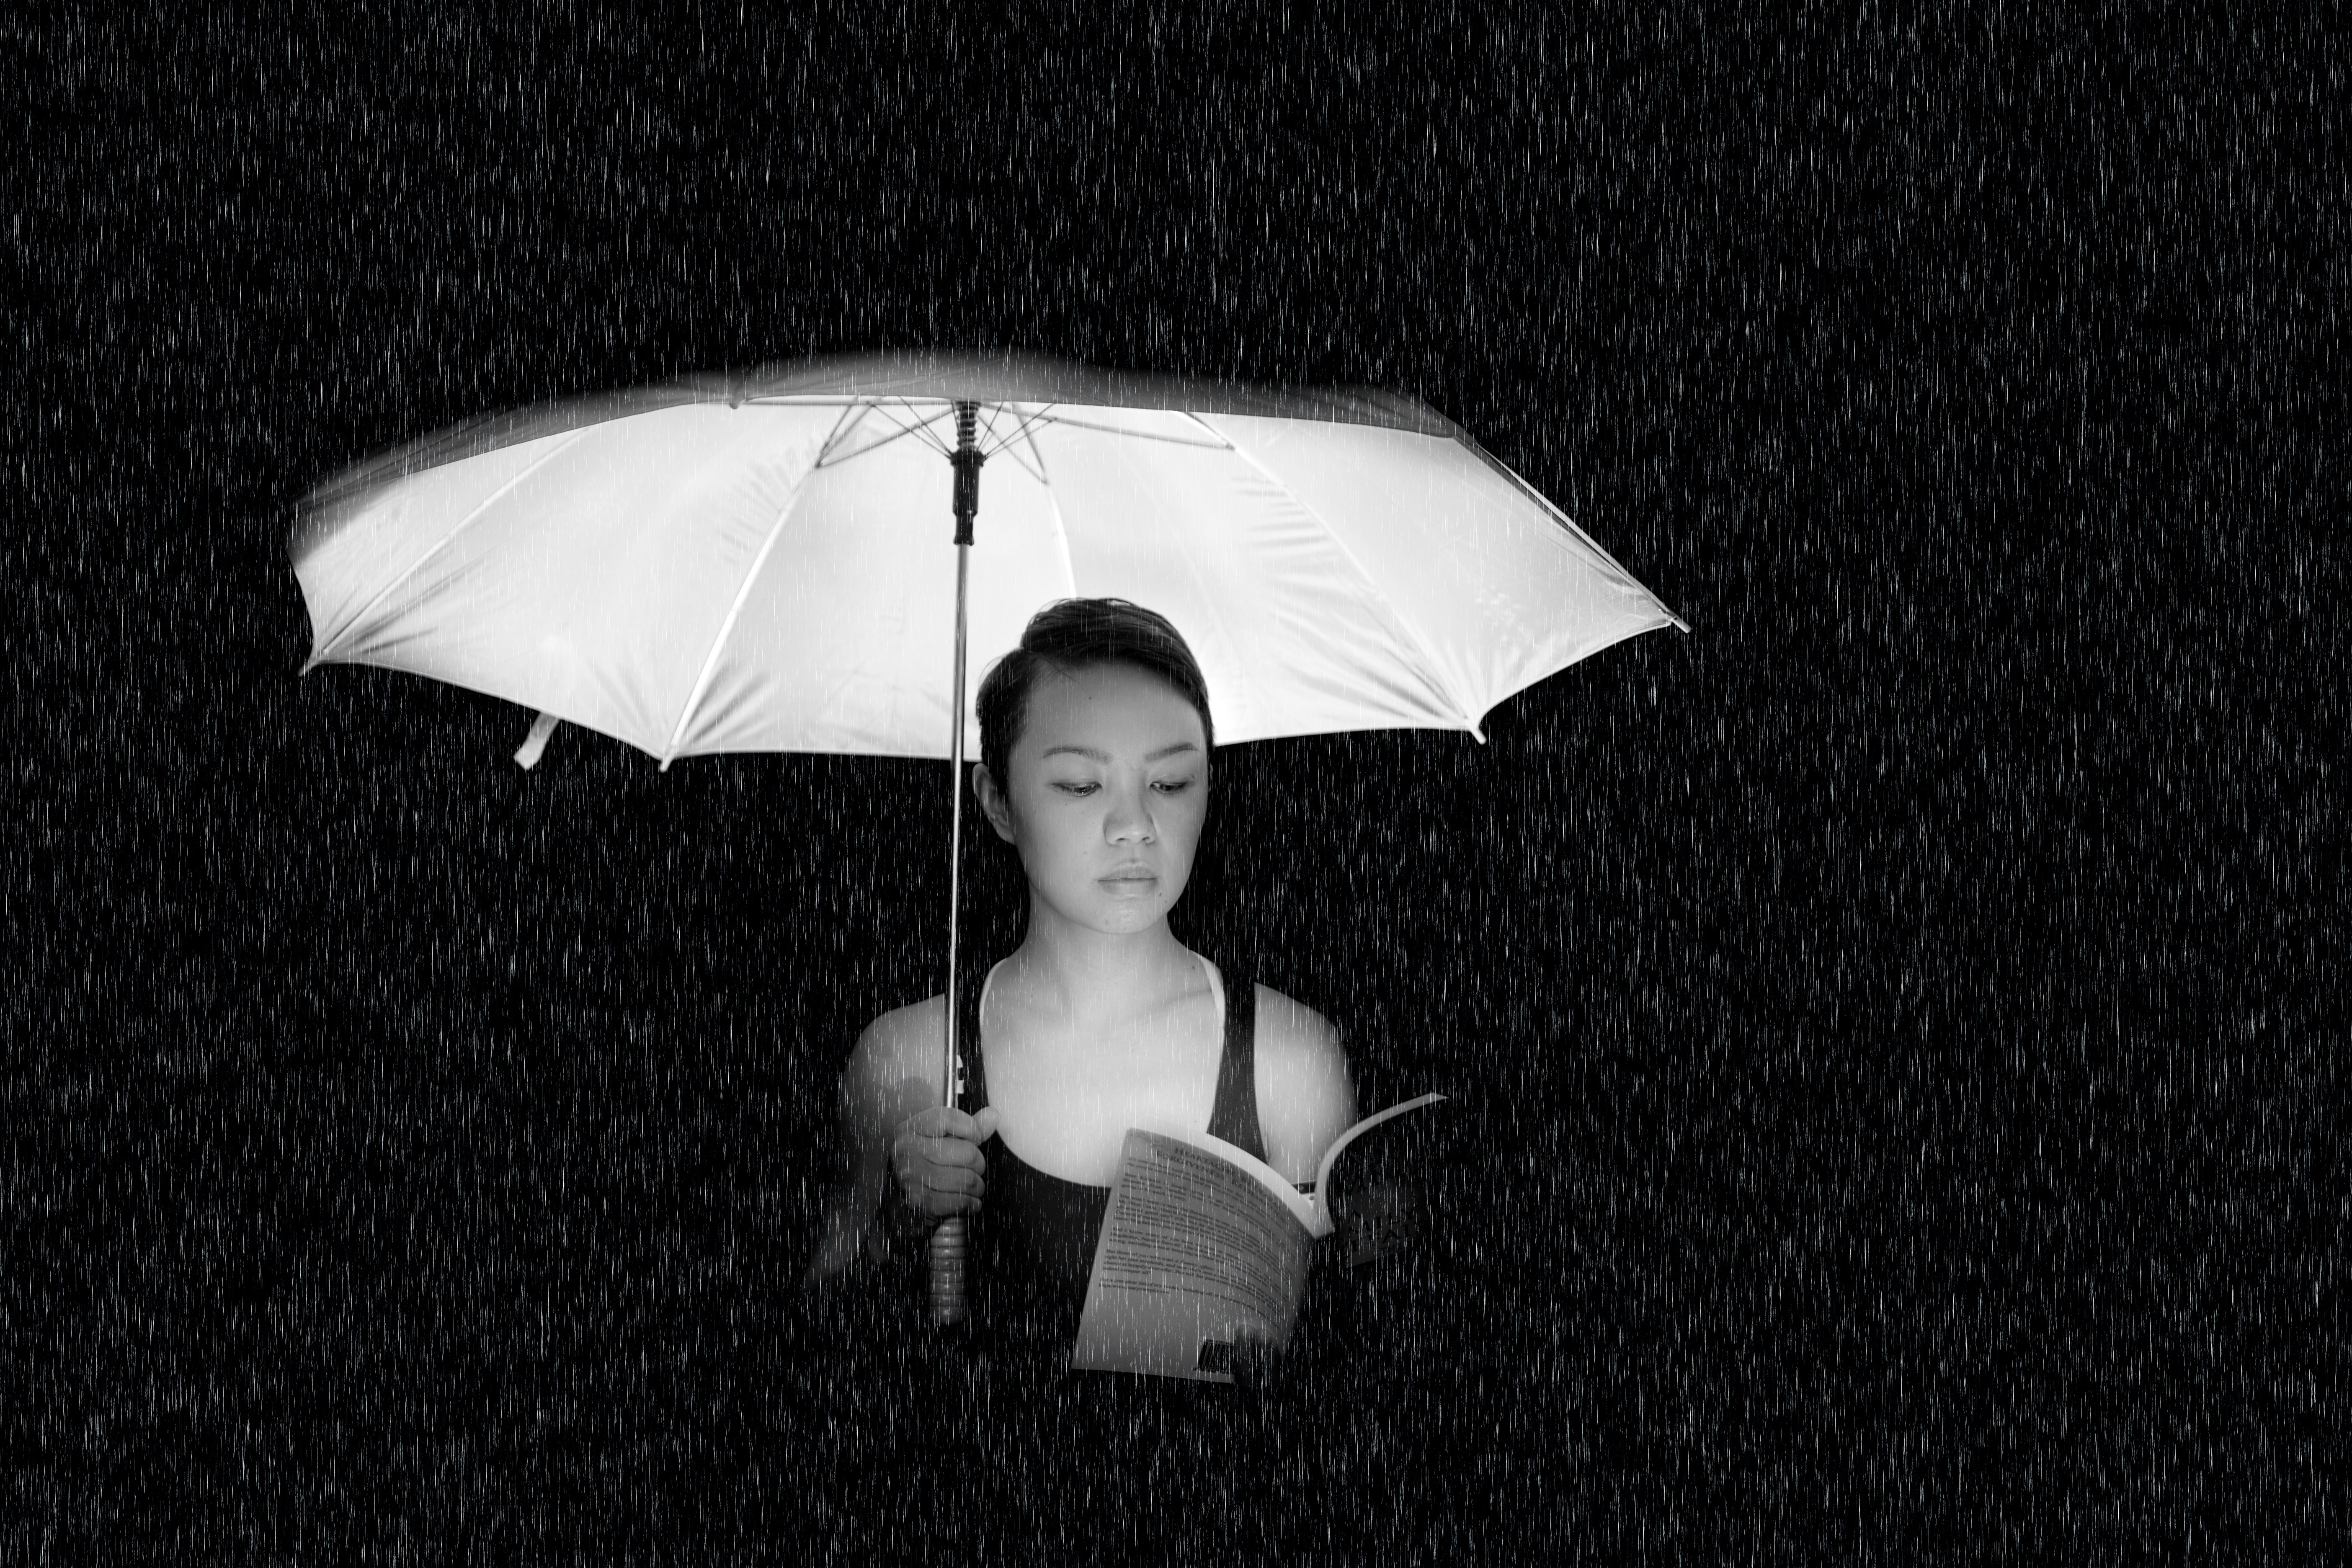
umbrella, white, black, photograph, black and white, monochrome photography, monochrome, snapshot, photography, fashion accessory, fun, stock photography, darkness, flash photography, style, rain, smile